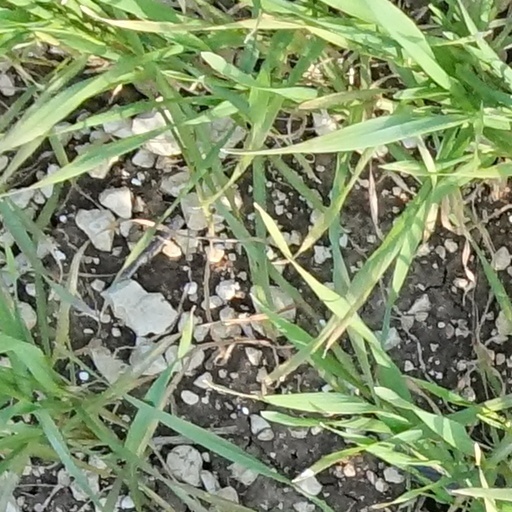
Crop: wheat